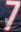
Number: 7